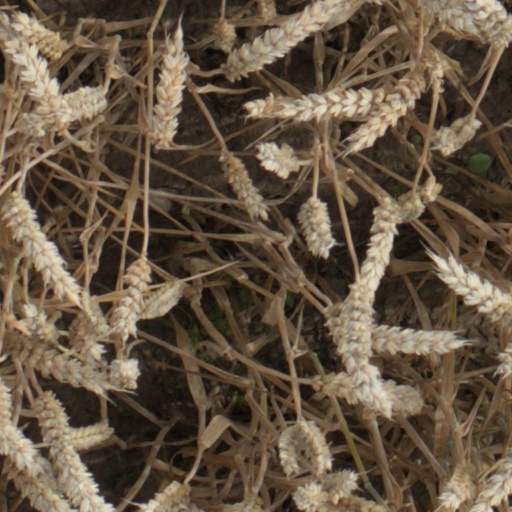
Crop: wheat